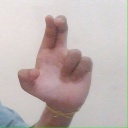
अक्षर: आ